Pamela Rush

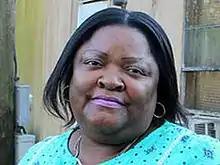

Pamela Sue Rush (died July 2020) was an American poverty, civil rights, and environmental justice activist who lived in rural Tyler, Alabama, and who fought against poverty and inequality.